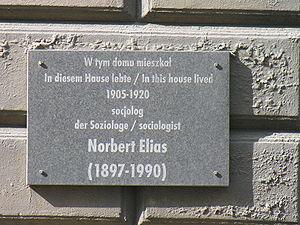
Norbert Elias est un écrivain et sociologue allemand, né le 22 juin 1897 à Breslau et mort le 1ᵉʳ août 1990 à Amsterdam. Il est l'auteur d'un ouvrage majeur de sociologie historique, Sur le processus de civilisation, paru, en France, en deux volumes, La Civilisation des mœurs et La Dynamique de l'Occident.